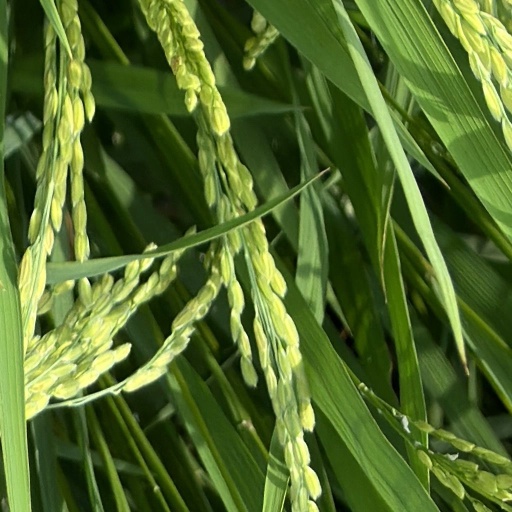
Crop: rice